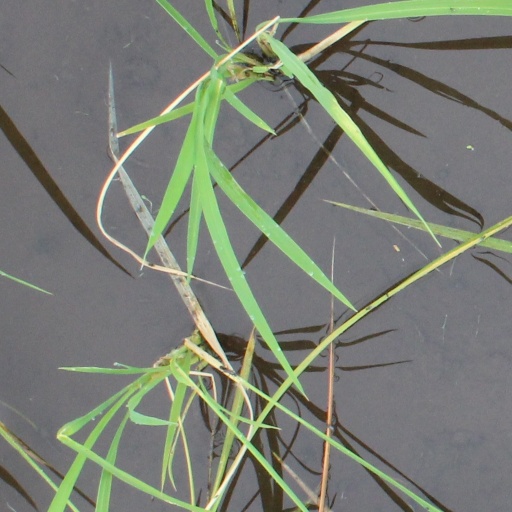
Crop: rice